Great Railroad Strike of 1922

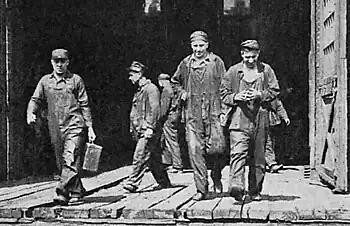
Workers leave their railroad duties to strike

The Great Railroad Strike of 1922, or the Railway Shopmen's Strike, was a nationwide strike of railroad workers in the United States. Launched on July 1, 1922, by seven of the sixteen extant railroad labor organizations, the strike continued into August before collapsing. A sweeping judicial injunction by Judge James Herbert Wilkerson effectively ended the strike on September 1, 1922.